Andrea Checchi

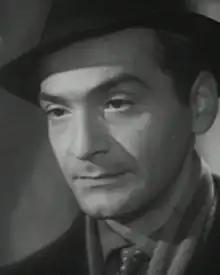
Checchi in 1946

Born in Florence, Checchi appeared in over 150 films in his lengthy career, which spanned from 1934 to his death in 1974. The son of a painter, he studied painting at the Accademia di Belle Arti di Firenze. Moved to Rome, he attended the acting course held by Alessandro Blasetti, who gave him a small role in "1860". After graduating at the Centro Sperimentale di Cinematografia, he had his first role of weight in the 1940 historical drama film "L'assedio dell'Alcazar" by Augusto Genina. He later appeared in Mario Camerini's "Due lettere anonime" (for which he received a Silver Ribbon as best actor), Giuseppe De Santis's "Tragic Hunt" (1947), Michelangelo Antonioni's "La signora senza camelie" (1953), Vittorio De Sica's "Two Women" (1960), and Mario Bava's "Black Sunday" (1960), among many other films. In 1958, he won the Italian National Syndicate of Film Journalists Award for best supporting actor for his performance in the film "Parola di ladro" (1957). In 1971, he starred with Giancarlo Giannini in "E le stelle stanno a guardare", an adaptation of a novel named A. J. Cronin, "The Stars Look Down".